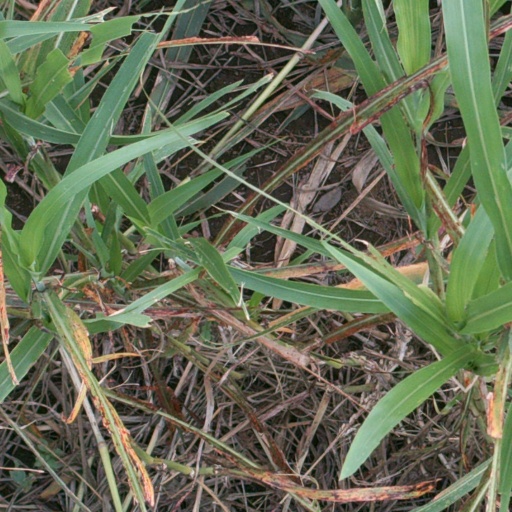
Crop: sorghum